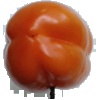
Label: orange_pepper